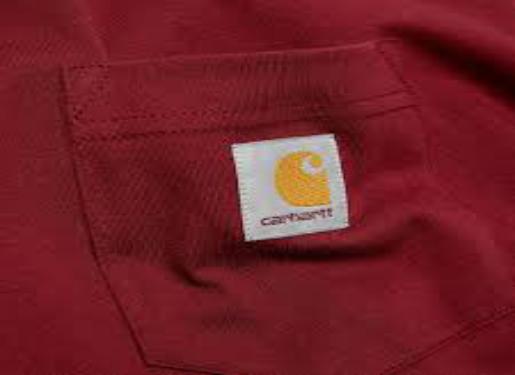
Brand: Carhartt
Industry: Clothes